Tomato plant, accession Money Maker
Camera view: vertical (180 deg); turntable rotation: 90 degrees
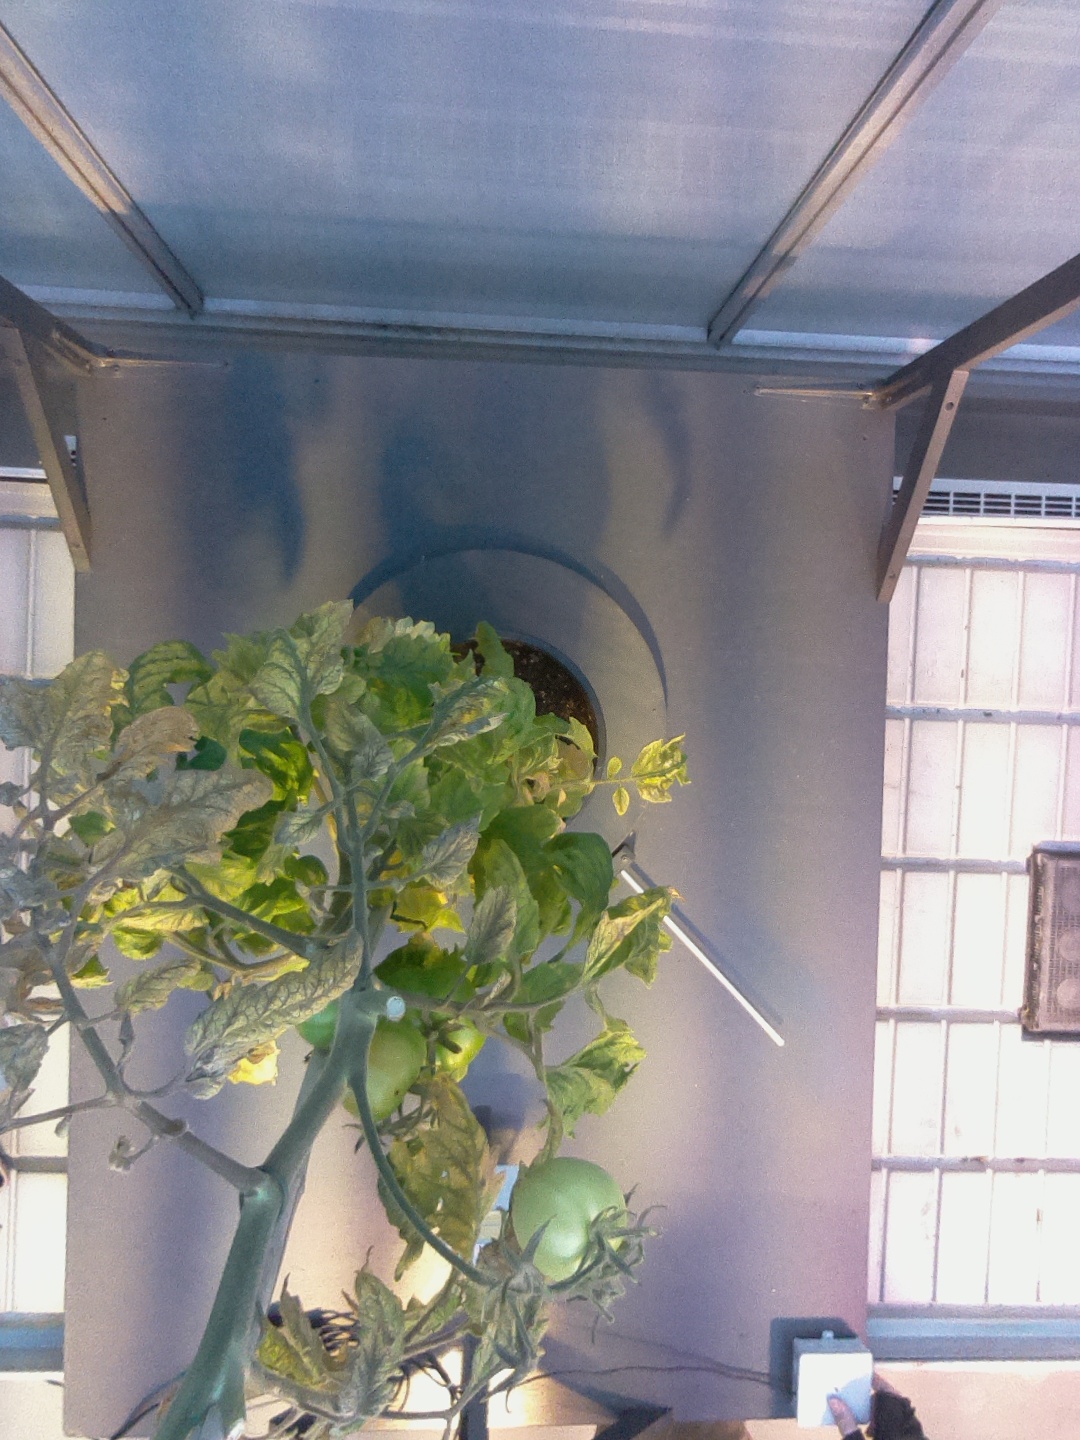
BBCH growth stage 83: 30%-40% of fruits show typical fully ripe color